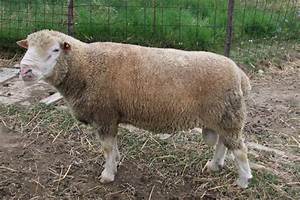
Label: pecora